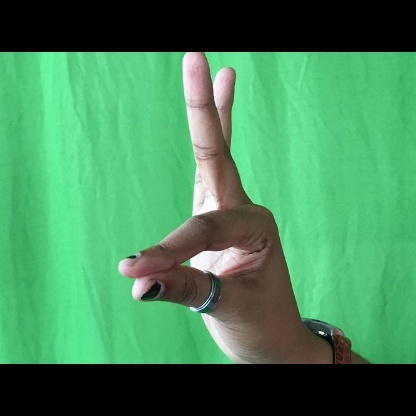
Mudra: Hamsasyam